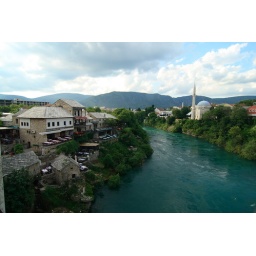
beautiful blue water running underneath Mostar bridge